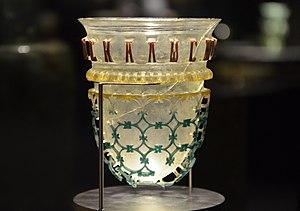
Un vase diatrète, ou verre en cage, ou encore vase réticulé est un type de vase en verre ouvragé de la fin de l'époque romaine, autour du IVe siècle, considéré comme l'aboutissement des réalisations romaines dans la technique du verre. Un vase diatrète se compose d'une coupe intérieure en verre et d'une cage extérieure décorative qui se détache du corps du récipient, auquel elle est rattachée par de courtes tiges ou entretoises, le tout également en verre. Une cinquantaine de ces vases sont parvenus jusqu'à nous, parfois en bon état, ou plus souvent, sous forme de fragments ; seuls quelques exemplaires sont presque complets. La plupart ont une cage à motifs géométriques circulaires, souvent avec une inscription ou une sentence en lettres au-dessus de la zone réticulée. Certains sont pourvus d'une bride ou d'une zone de moulure en saillie supportant le lettrage, au-dessus des motifs inférieurs.